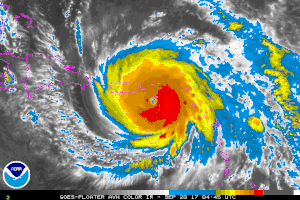
L’ouragan Maria est le quatorzième cyclone tropical, le septième ouragan dont le quatrième ouragan majeur de la saison cyclonique 2017 dans l'océan Atlantique nord et le deuxième ouragan de catégorie 5 après l'ouragan Irma survenu une semaine auparavant. Formé à partir d'une onde tropicale ayant traversé l'Atlantique tropical depuis l'Afrique de l'ouest, il a pris beaucoup de temps à devenir une dépression tropicale mais s'est intensifié ensuite rapidement près des Petites Antilles qu'il a traversé à la catégorie 5.